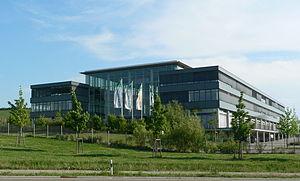
Bechtle AG est une SSII et un distributeur de matériel informatique B2B allemand. Bechtle fait partie de l’indice TecDAX et aujourd’hui le groupe est présent dans plus de 60 villes à travers l’Europe.